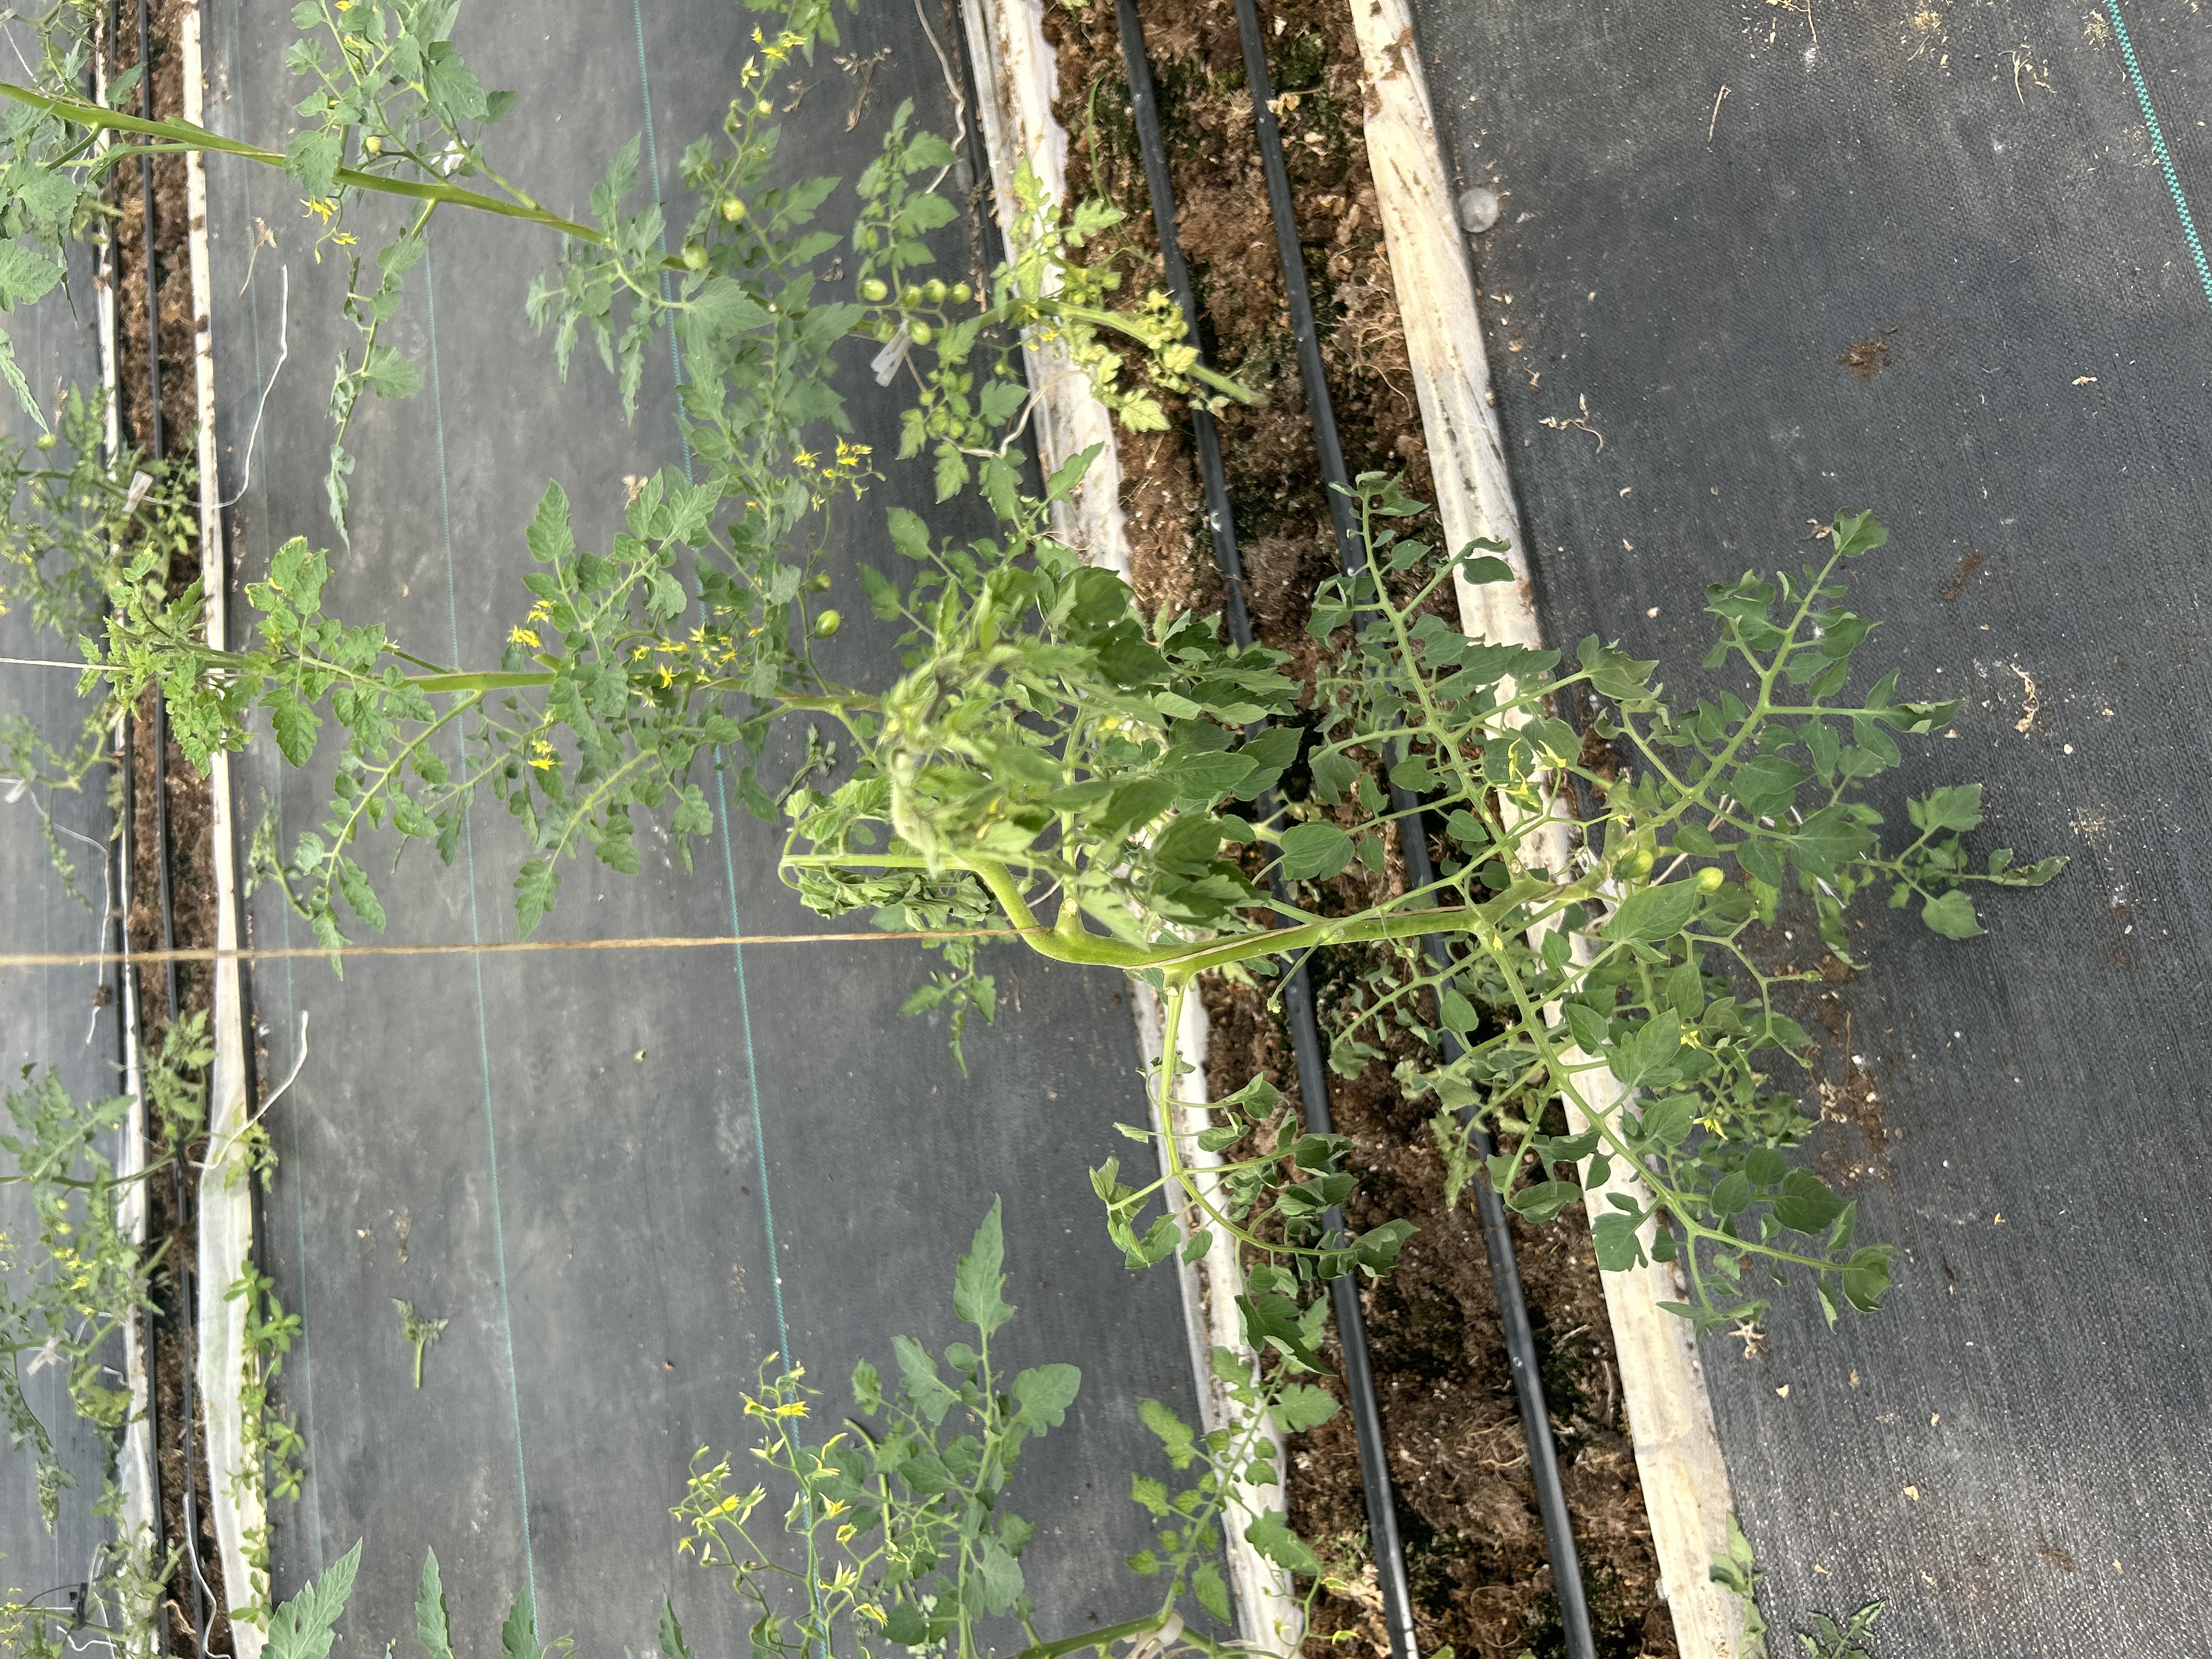
Disease: Wilt